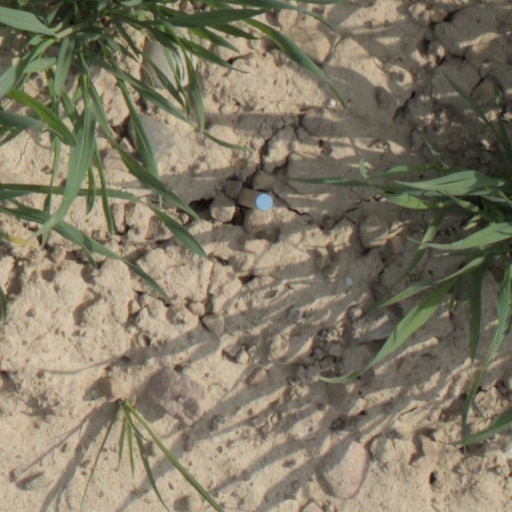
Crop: wheat